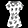
Label: Dress